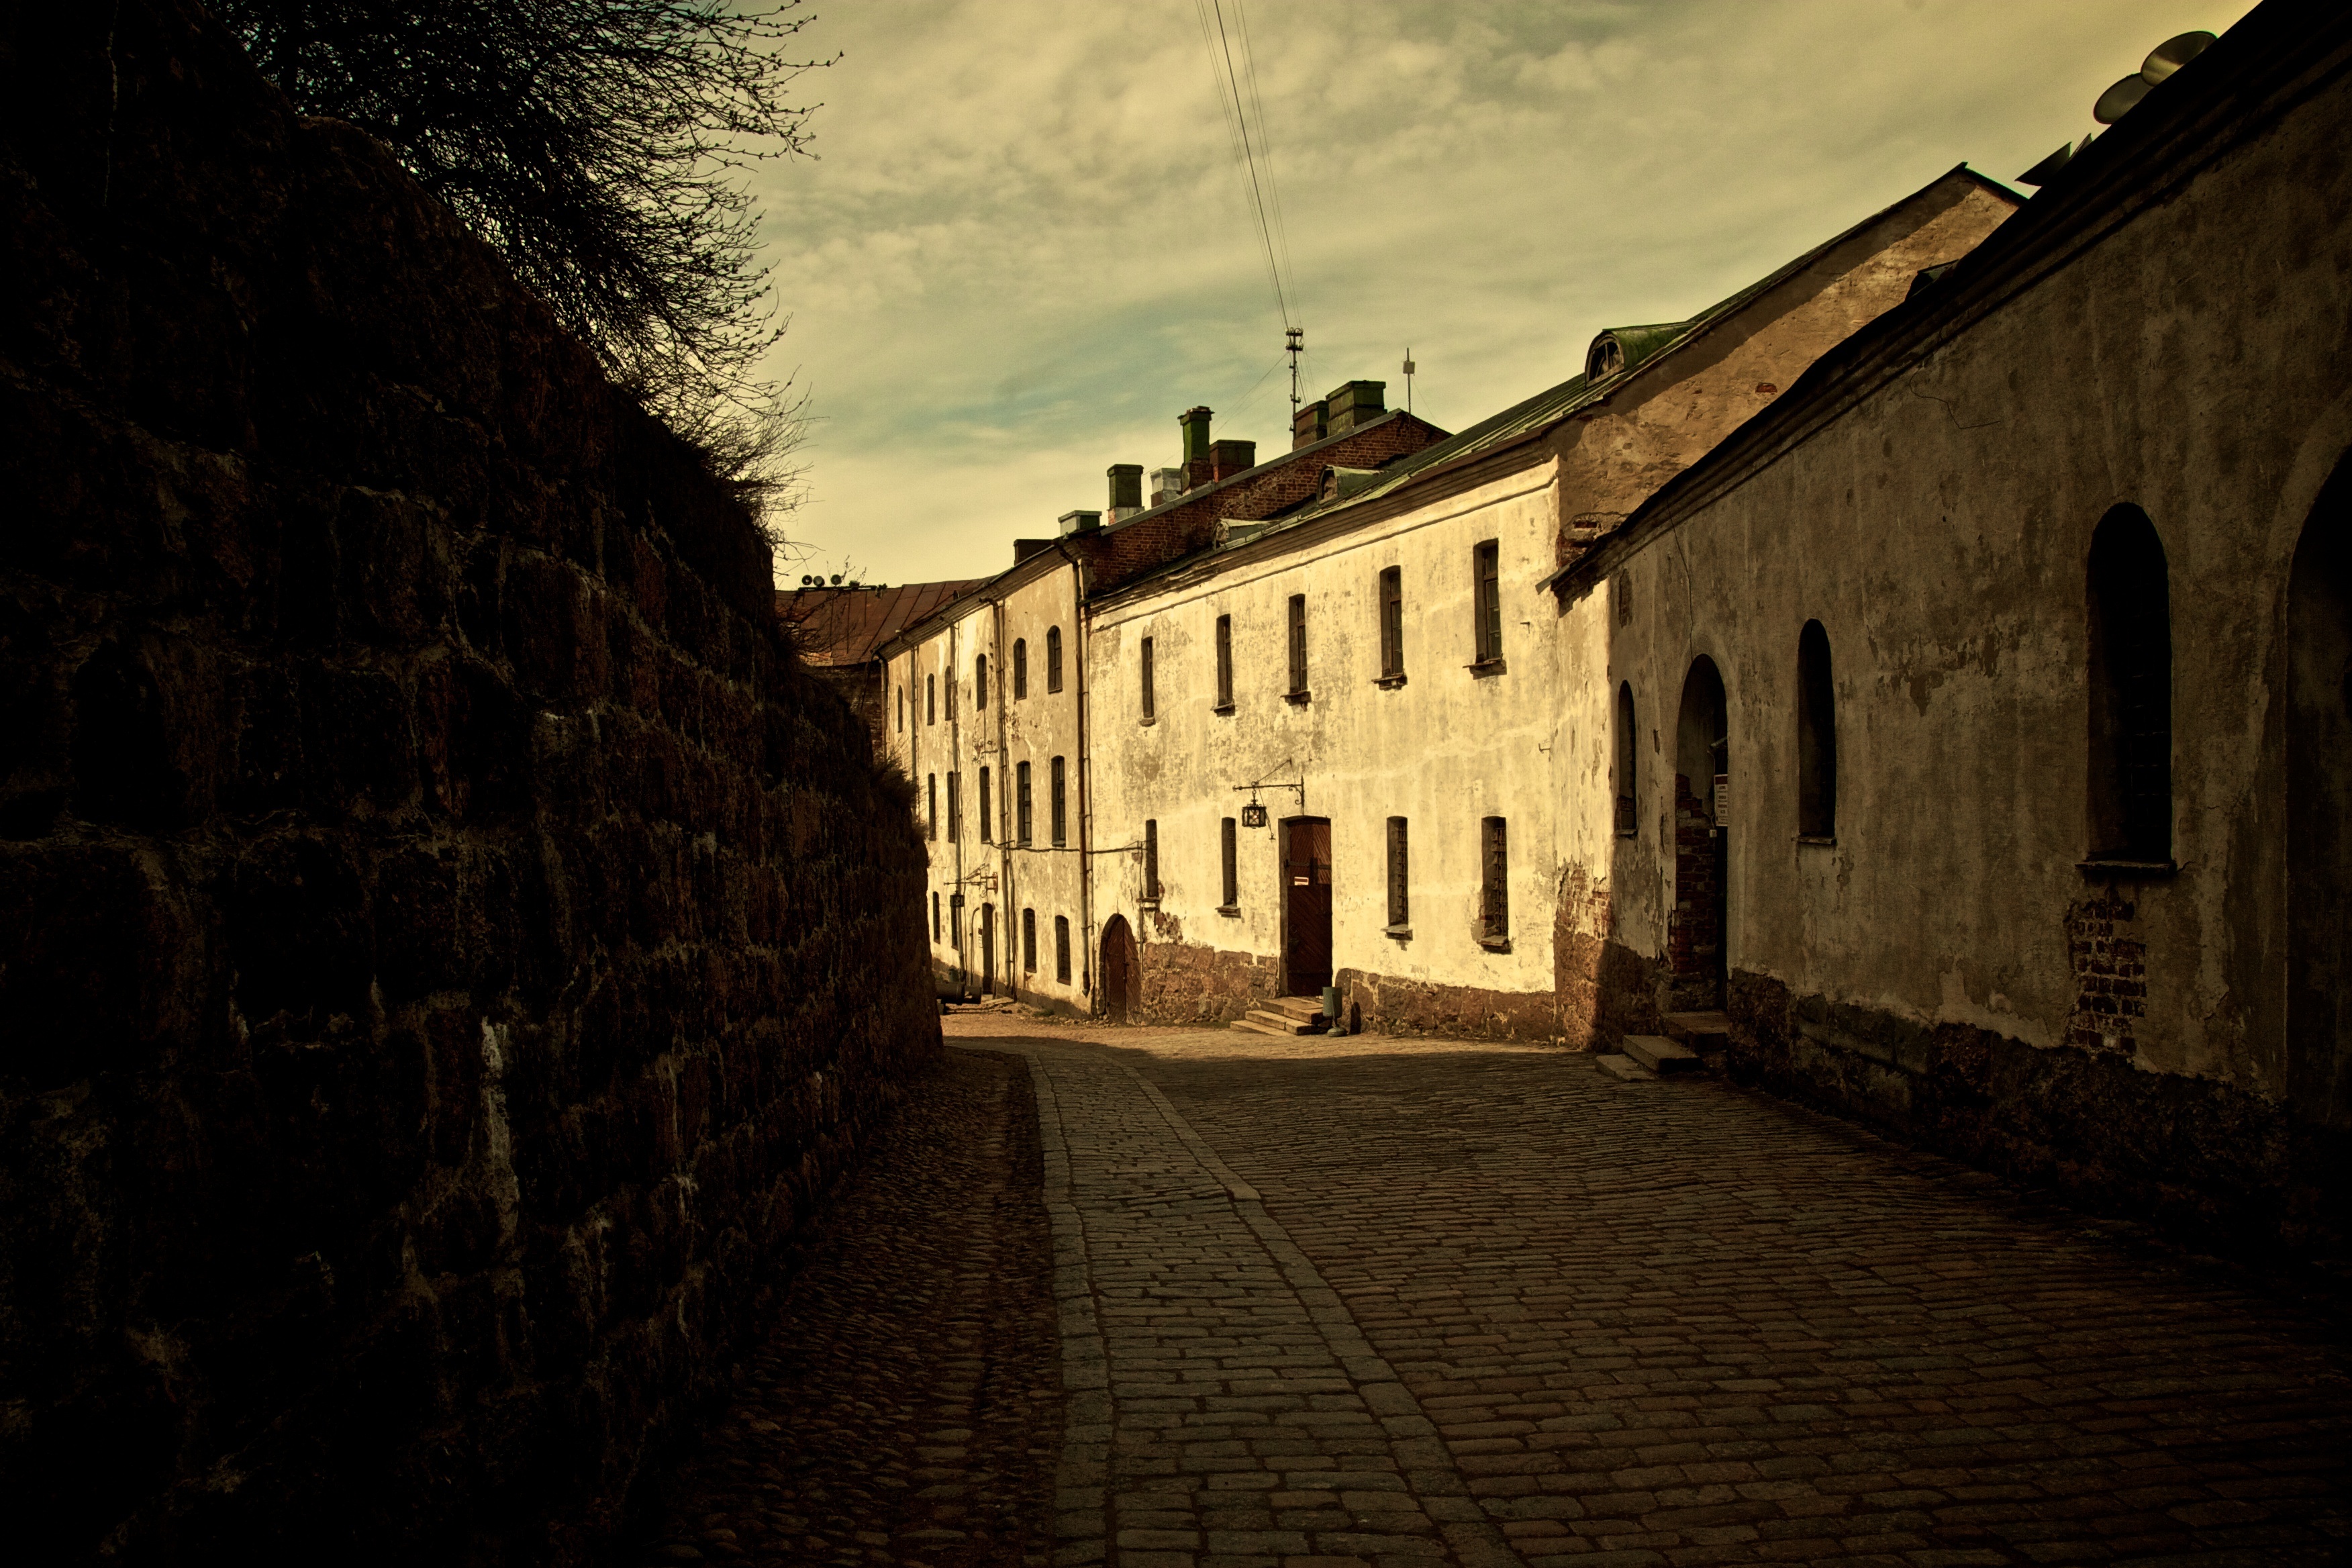
light, road, street, night, sunlight, morning, town, alley, city, wall, evening, color, shadow, darkness, old building, waterway, temple, infrastructure, middle ages, urban area, ancient history